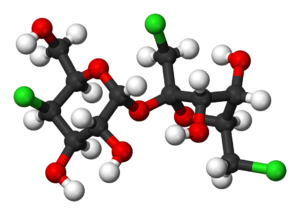
Sukralose
Model af sukralose
Sukralose, højintensivt syntetisk sødemiddel, som er baseret på sukrose.